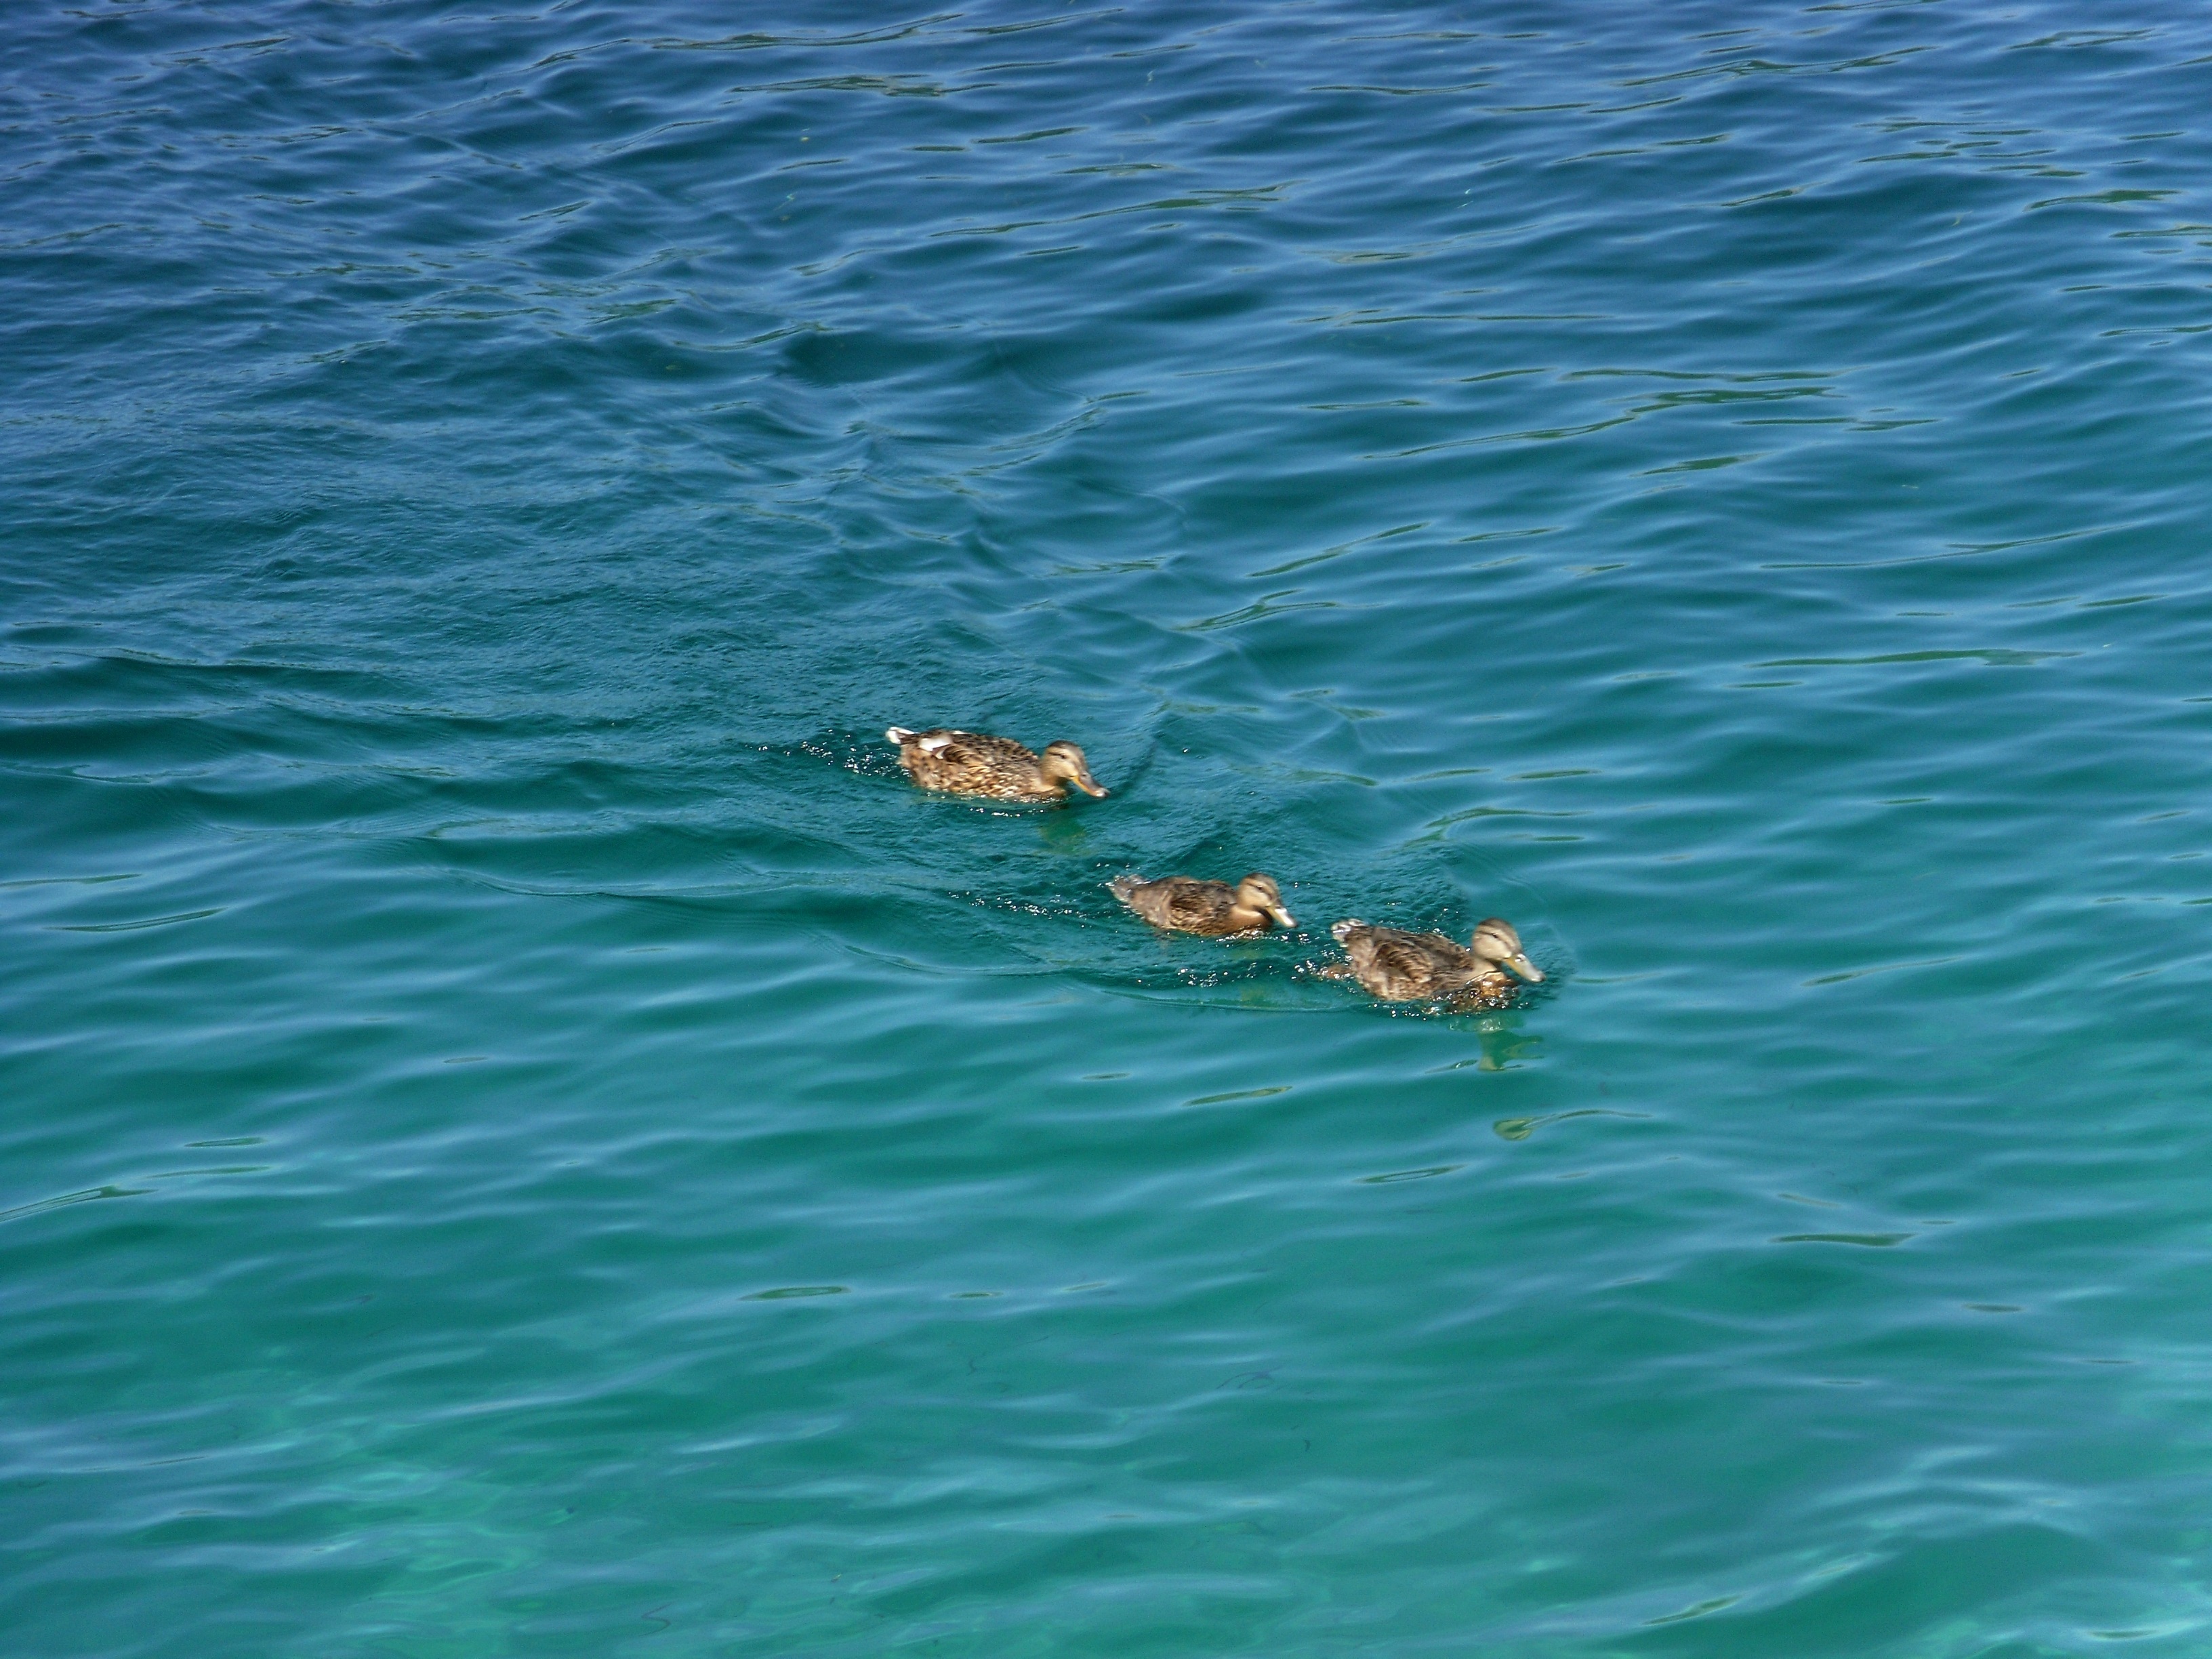
sea, water, lake, duck, ducks, marine mammal, marine biology